A Man Called Destruction (book)

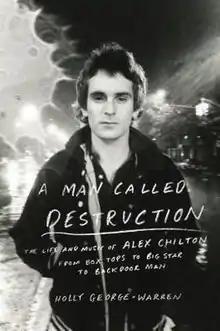
First edition cover

A Man Called Destruction: The Life and Music of Alex Chilton, from Box Tops to Big Star to Backdoor Man is a 2014 biography of musician Alex Chilton, written by Holly George-Warren.